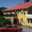
Label: house